Firing pin

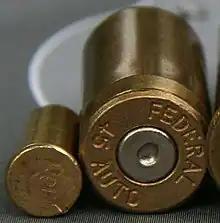
Fired rimfire and centerfire casings, showing the impression left by the firing pin. Note the rectangular impression left by the firing pin on the rimfire cartridge.

The typical firing pin is a thin, simple rod with a hardened, rounded tip that strikes and crushes the primer. The rounded end ensures the primer is indented rather than pierced (to contain propellant gasses). It sits within a hole through the breechblock and is struck by the hammer when the trigger is "pulled". A light firing-pin spring is often used to keep the firing pin rearward. It may be termed a "firing-pin return spring", since it returns it to the unfired position. In semi-automatic firearms, this prevents premature firing from the inertia of the firing pin as the breech mechanism closes in the reloading part of the firing cycle. Firing pins of this type are often too short to contact the primer when the hammer is resting against it. This is a safety measure to prevent discharge from external forces such as a drop. Firing relies upon the transfer of momentum from the hammer to give the firing pin sufficient impact energy to cause firing.